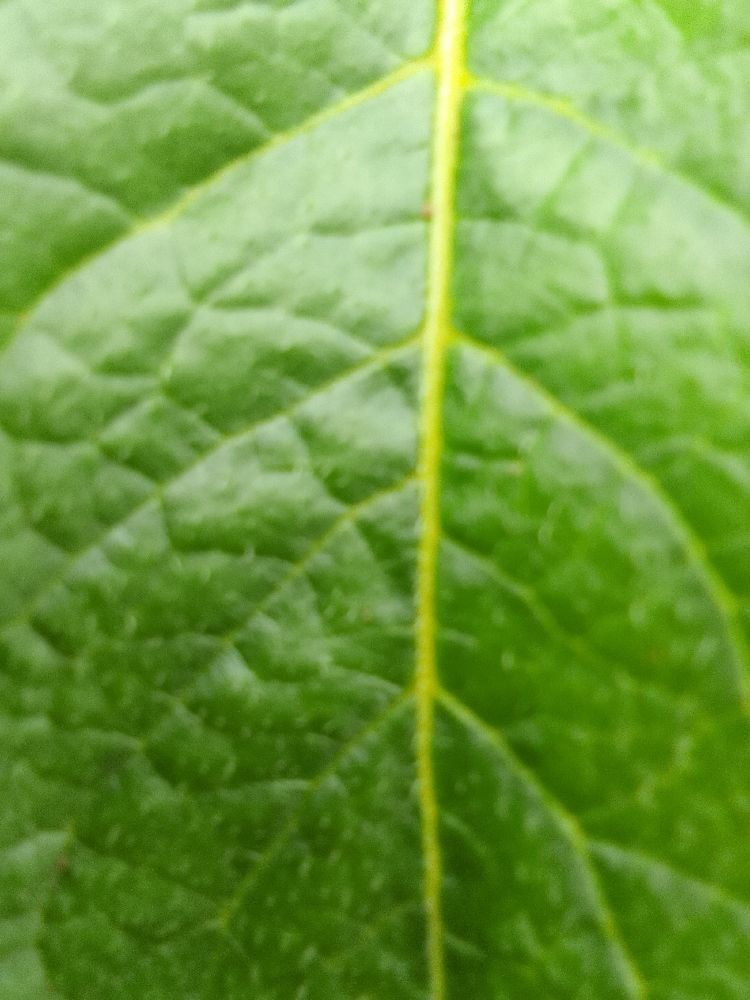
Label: Healthy